Bir (film)

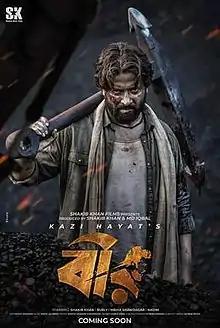
Official first-look poster

Bir is a 2020 Bangladeshi political action-drama film written and directed by Kazi Hayat. It features Shakib Khan and Shabnom Bubly in the lead roles. It is co-produced by Shakib Khan and Mohammad Iqbal under the banner of SK Films.